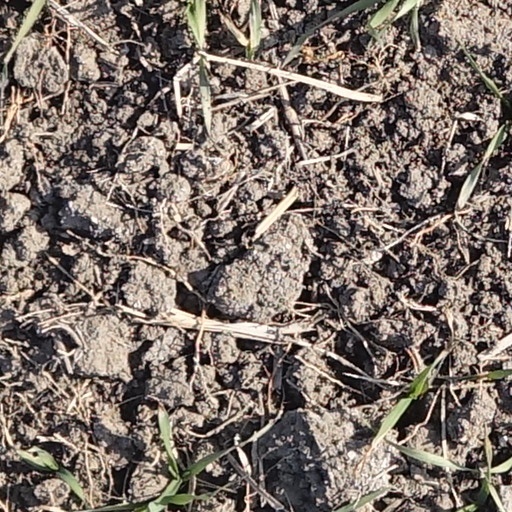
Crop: wheat